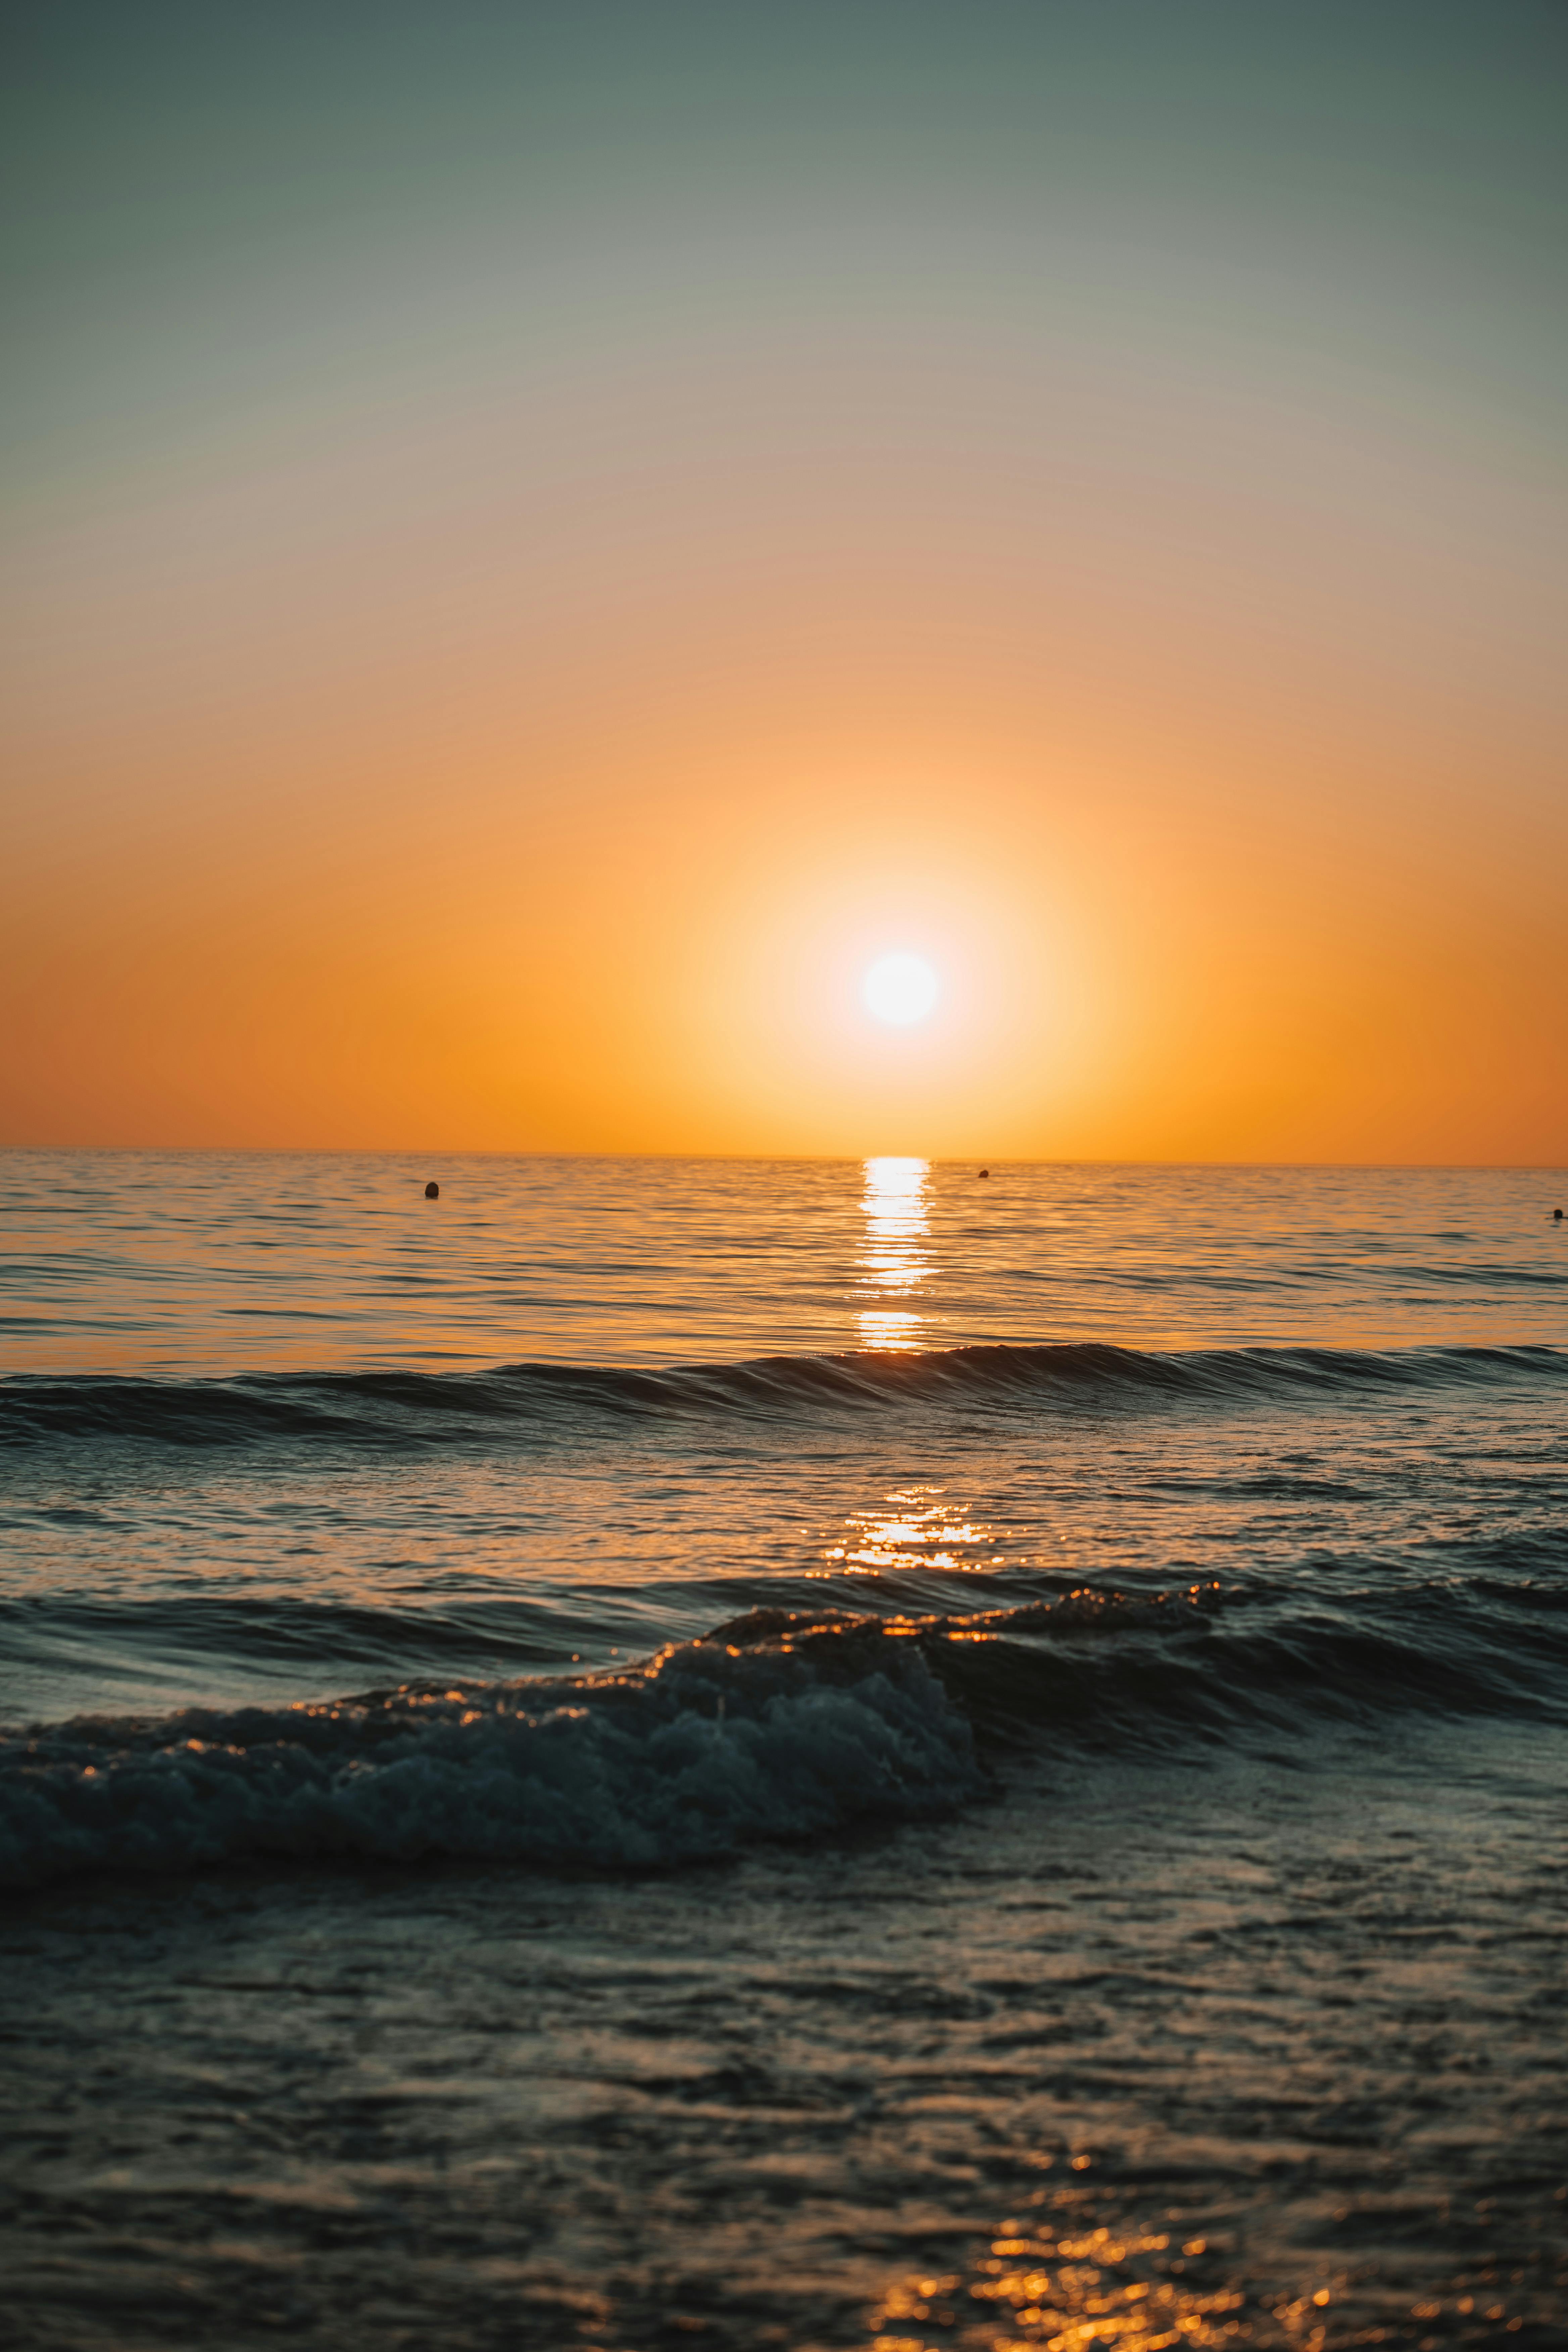
sea, water, sky, water resources, atmosphere, cloud, afterglow, fluid, liquid, red sky at morning, astronomical object, beach, amber, sunrise, wind wave, sun, waterway, tree, horizon, dusk, landscape, sunset, wave, dawn, heat, reflection, sound, ocean, natural landscape, evening, coast, lake, tide, tropics, art, cumulus, rock